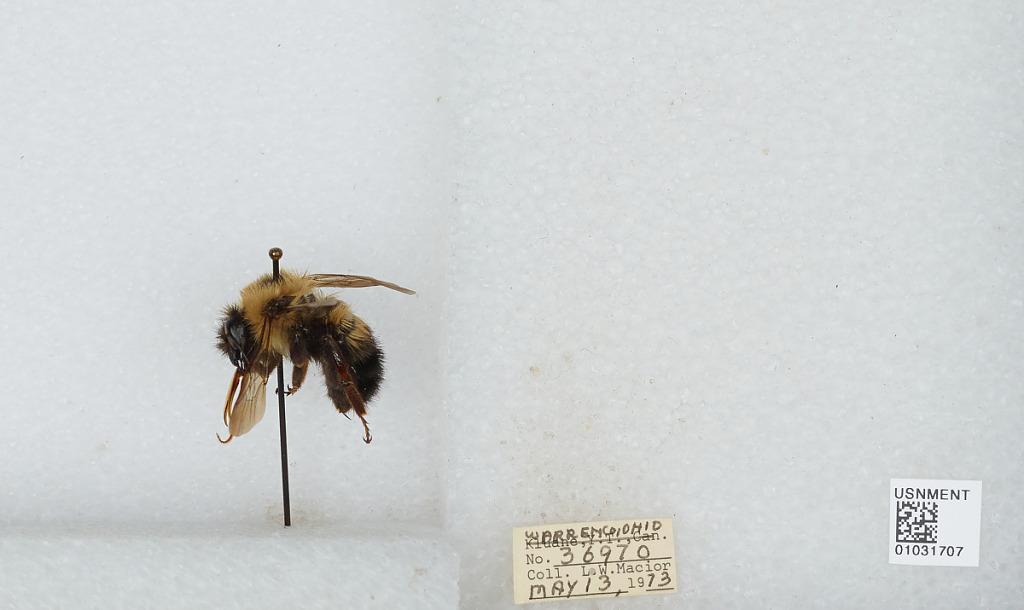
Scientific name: Bombus (Pyrobombus) vagans vagans Smith
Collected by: L. Macior
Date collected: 1973-5-13
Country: United States
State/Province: Ohio
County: Warren
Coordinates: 39.4242, -84.1856